Charlotte Norrie

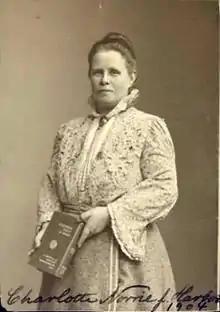
Charlotte Norrie photographed in 1904

Helga Charlotte Norrie, née Harbou, (12 October 1855 – 19 December 1940) was a Danish nurse, women's rights activist and educator. She was a major contributor to the development of nursing as an acceptable profession for women and also campaigned for women's rights, especially voting rights.